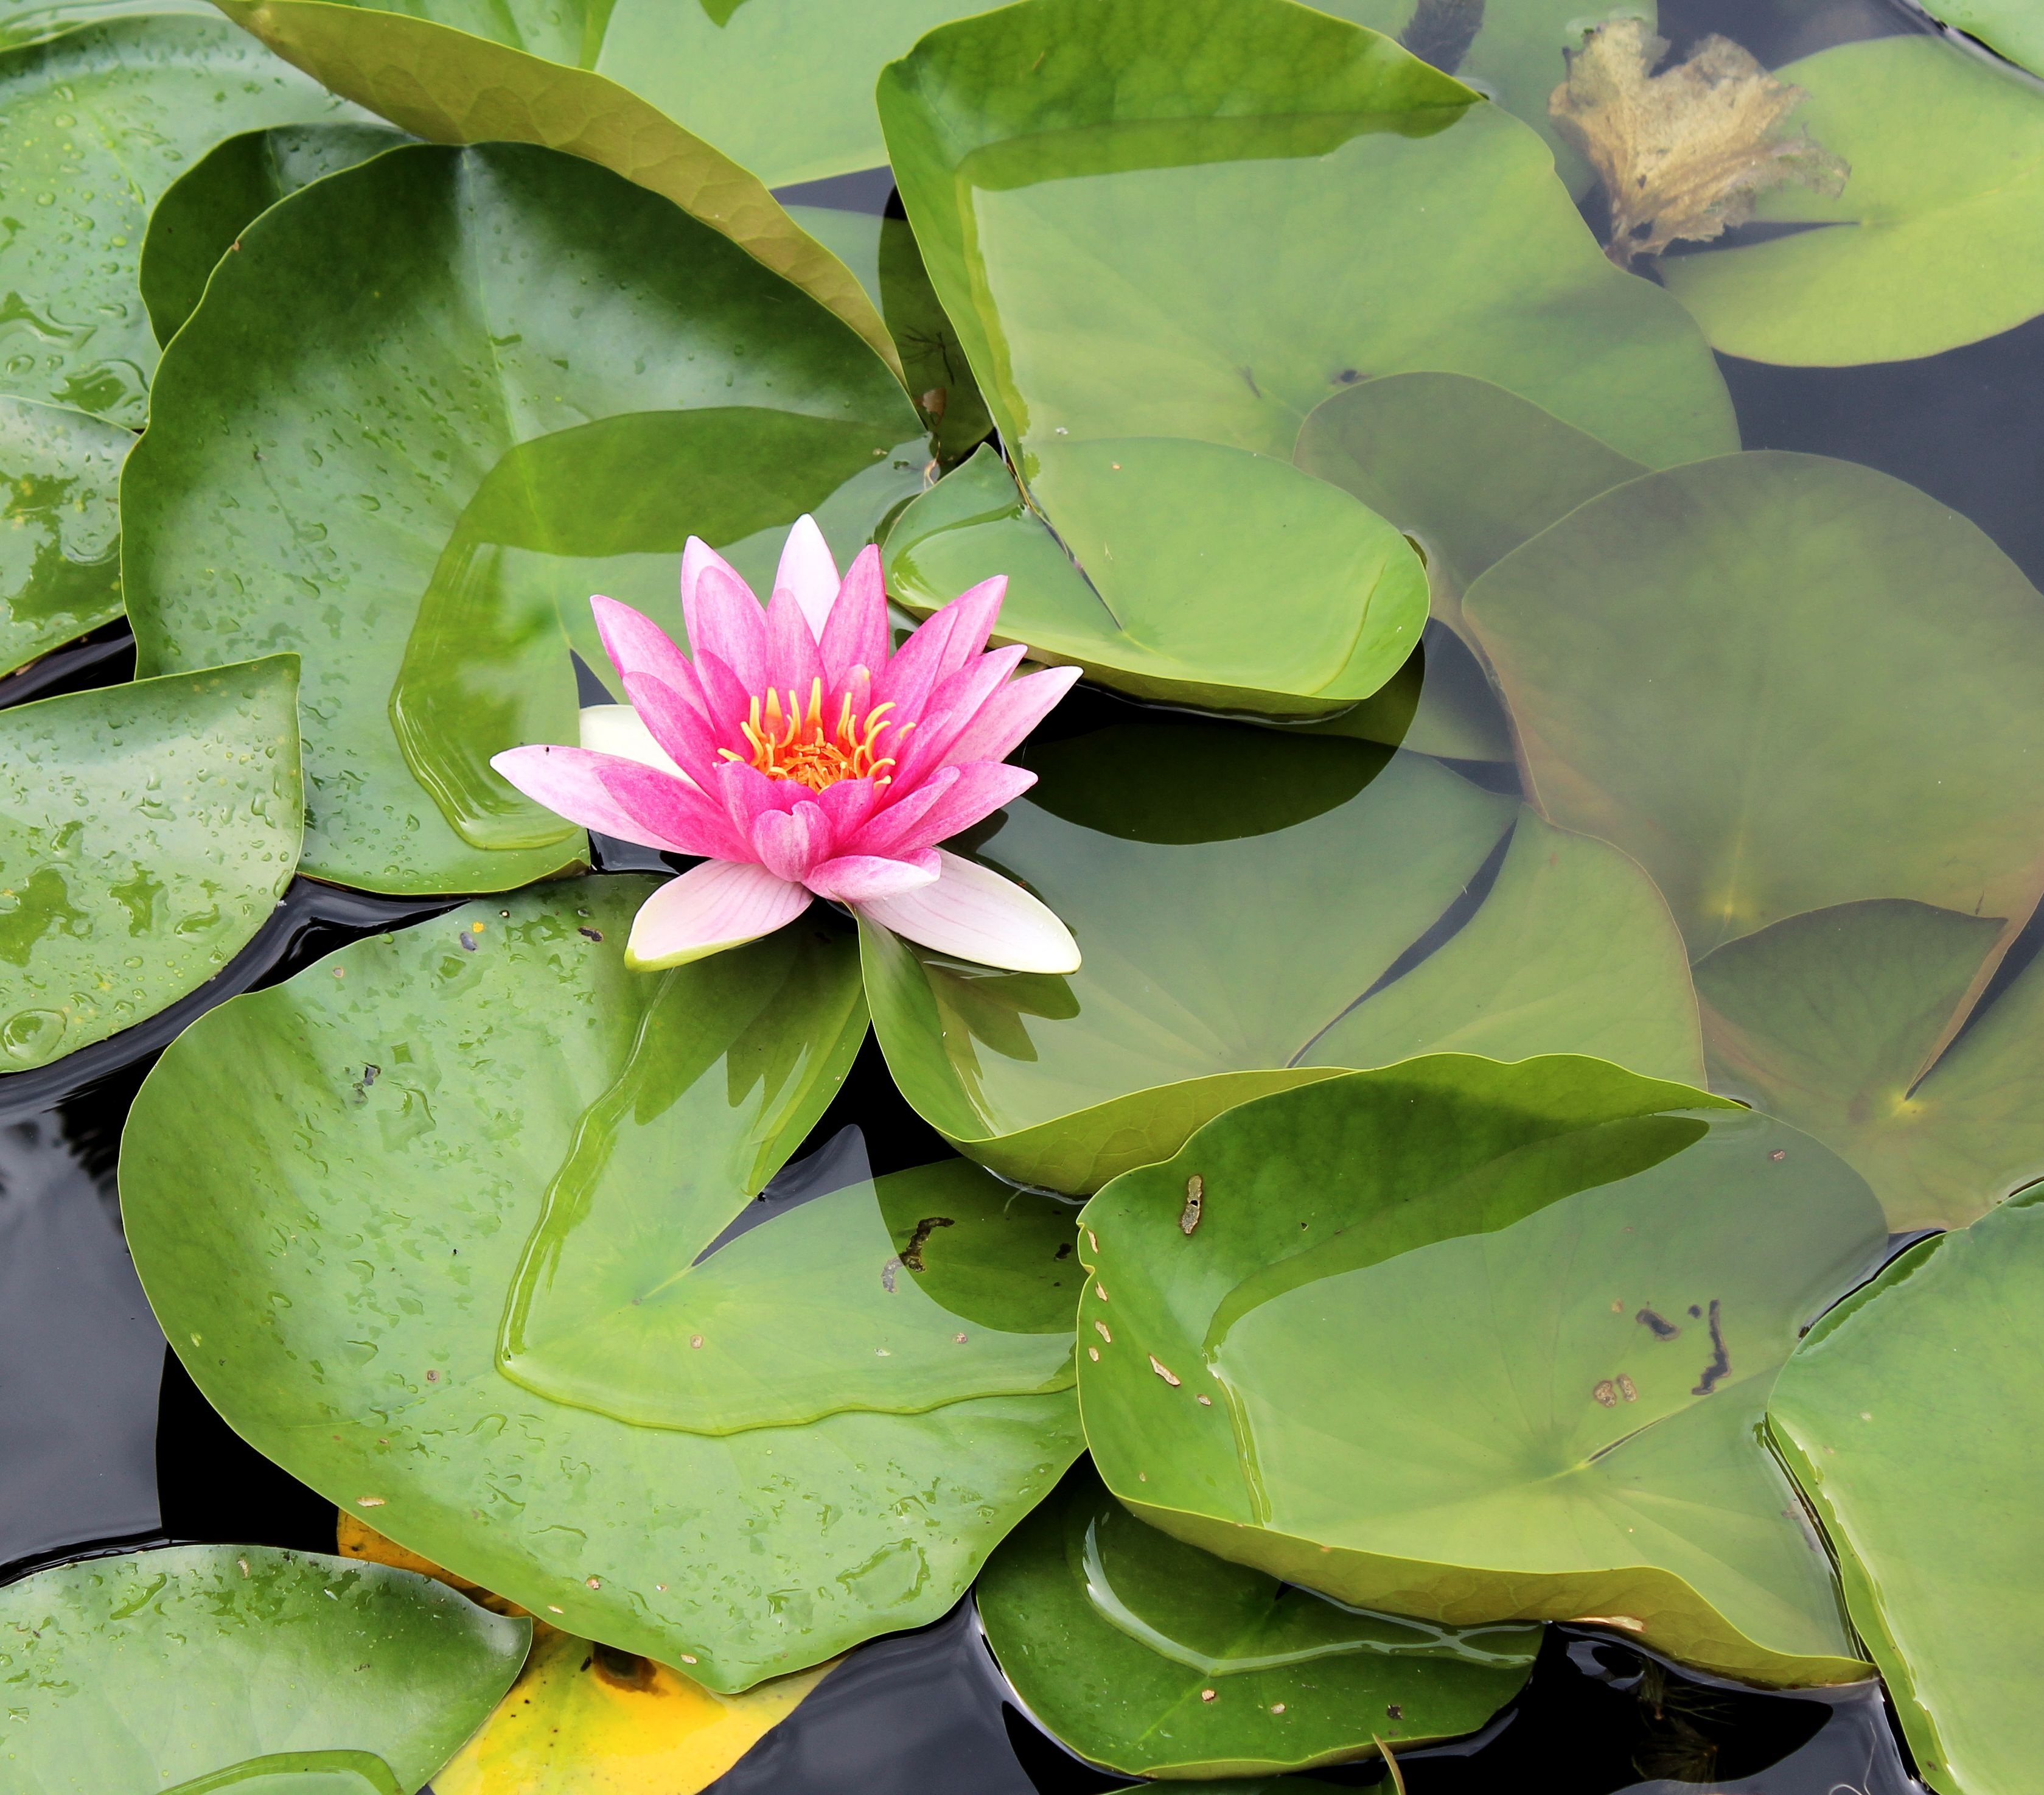
plant, leaf, flower, petal, river, summer, pond, spring, green, botany, pink, sacred lotus, aquatic plant, flora, water lily, lotus, more, flowering plant, annual plant, land plant, lotus family